Dragon dance

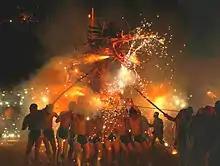
Fire dragon dance.

The normal length and size of the body recommended for the dragon is and is divided into nine major sections. The distance of each minor (rib-like) section is apart; therefore, the body has 81 rings. Many may also be up to 15 sections long, and some dragons are as long as 46 sections. Occasionally, dragons with far more sections may be constructed in Chinese communities around the world to produce the longest dragon possible, since part of the myth of the dragon is that the longer the creature, the more luck it will bring. Sun Loong in Bendigo, Australia was, at the time it was made in 1970, the longest dragon in the world measuring approximately and is believed to be the longest regularly used dragon. Much longer dragons have been created for one-off events. The world record for the longest dragon is , set in Hong Kong on 1 October 2012.